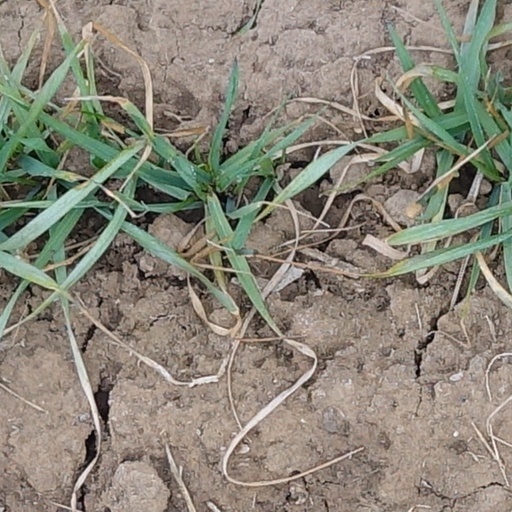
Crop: wheat